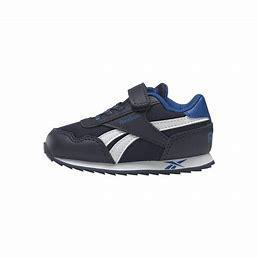
Brand: Reebok
Model: Royal Classic Jogger 3